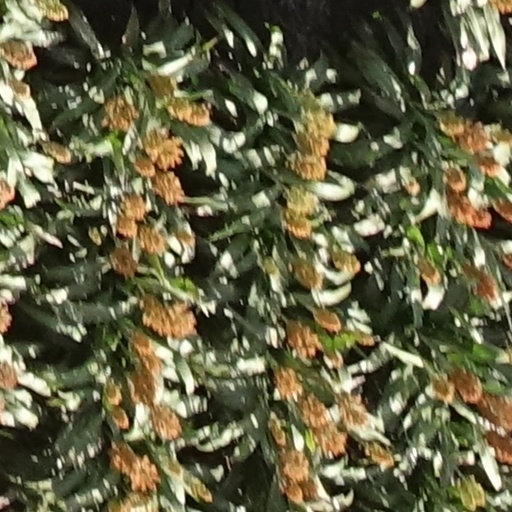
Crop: sorghum